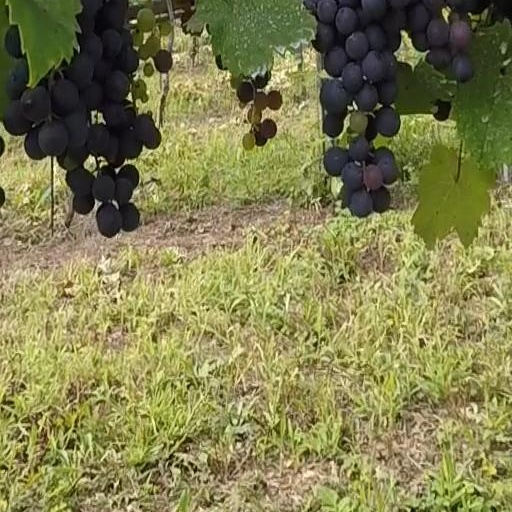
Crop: grape